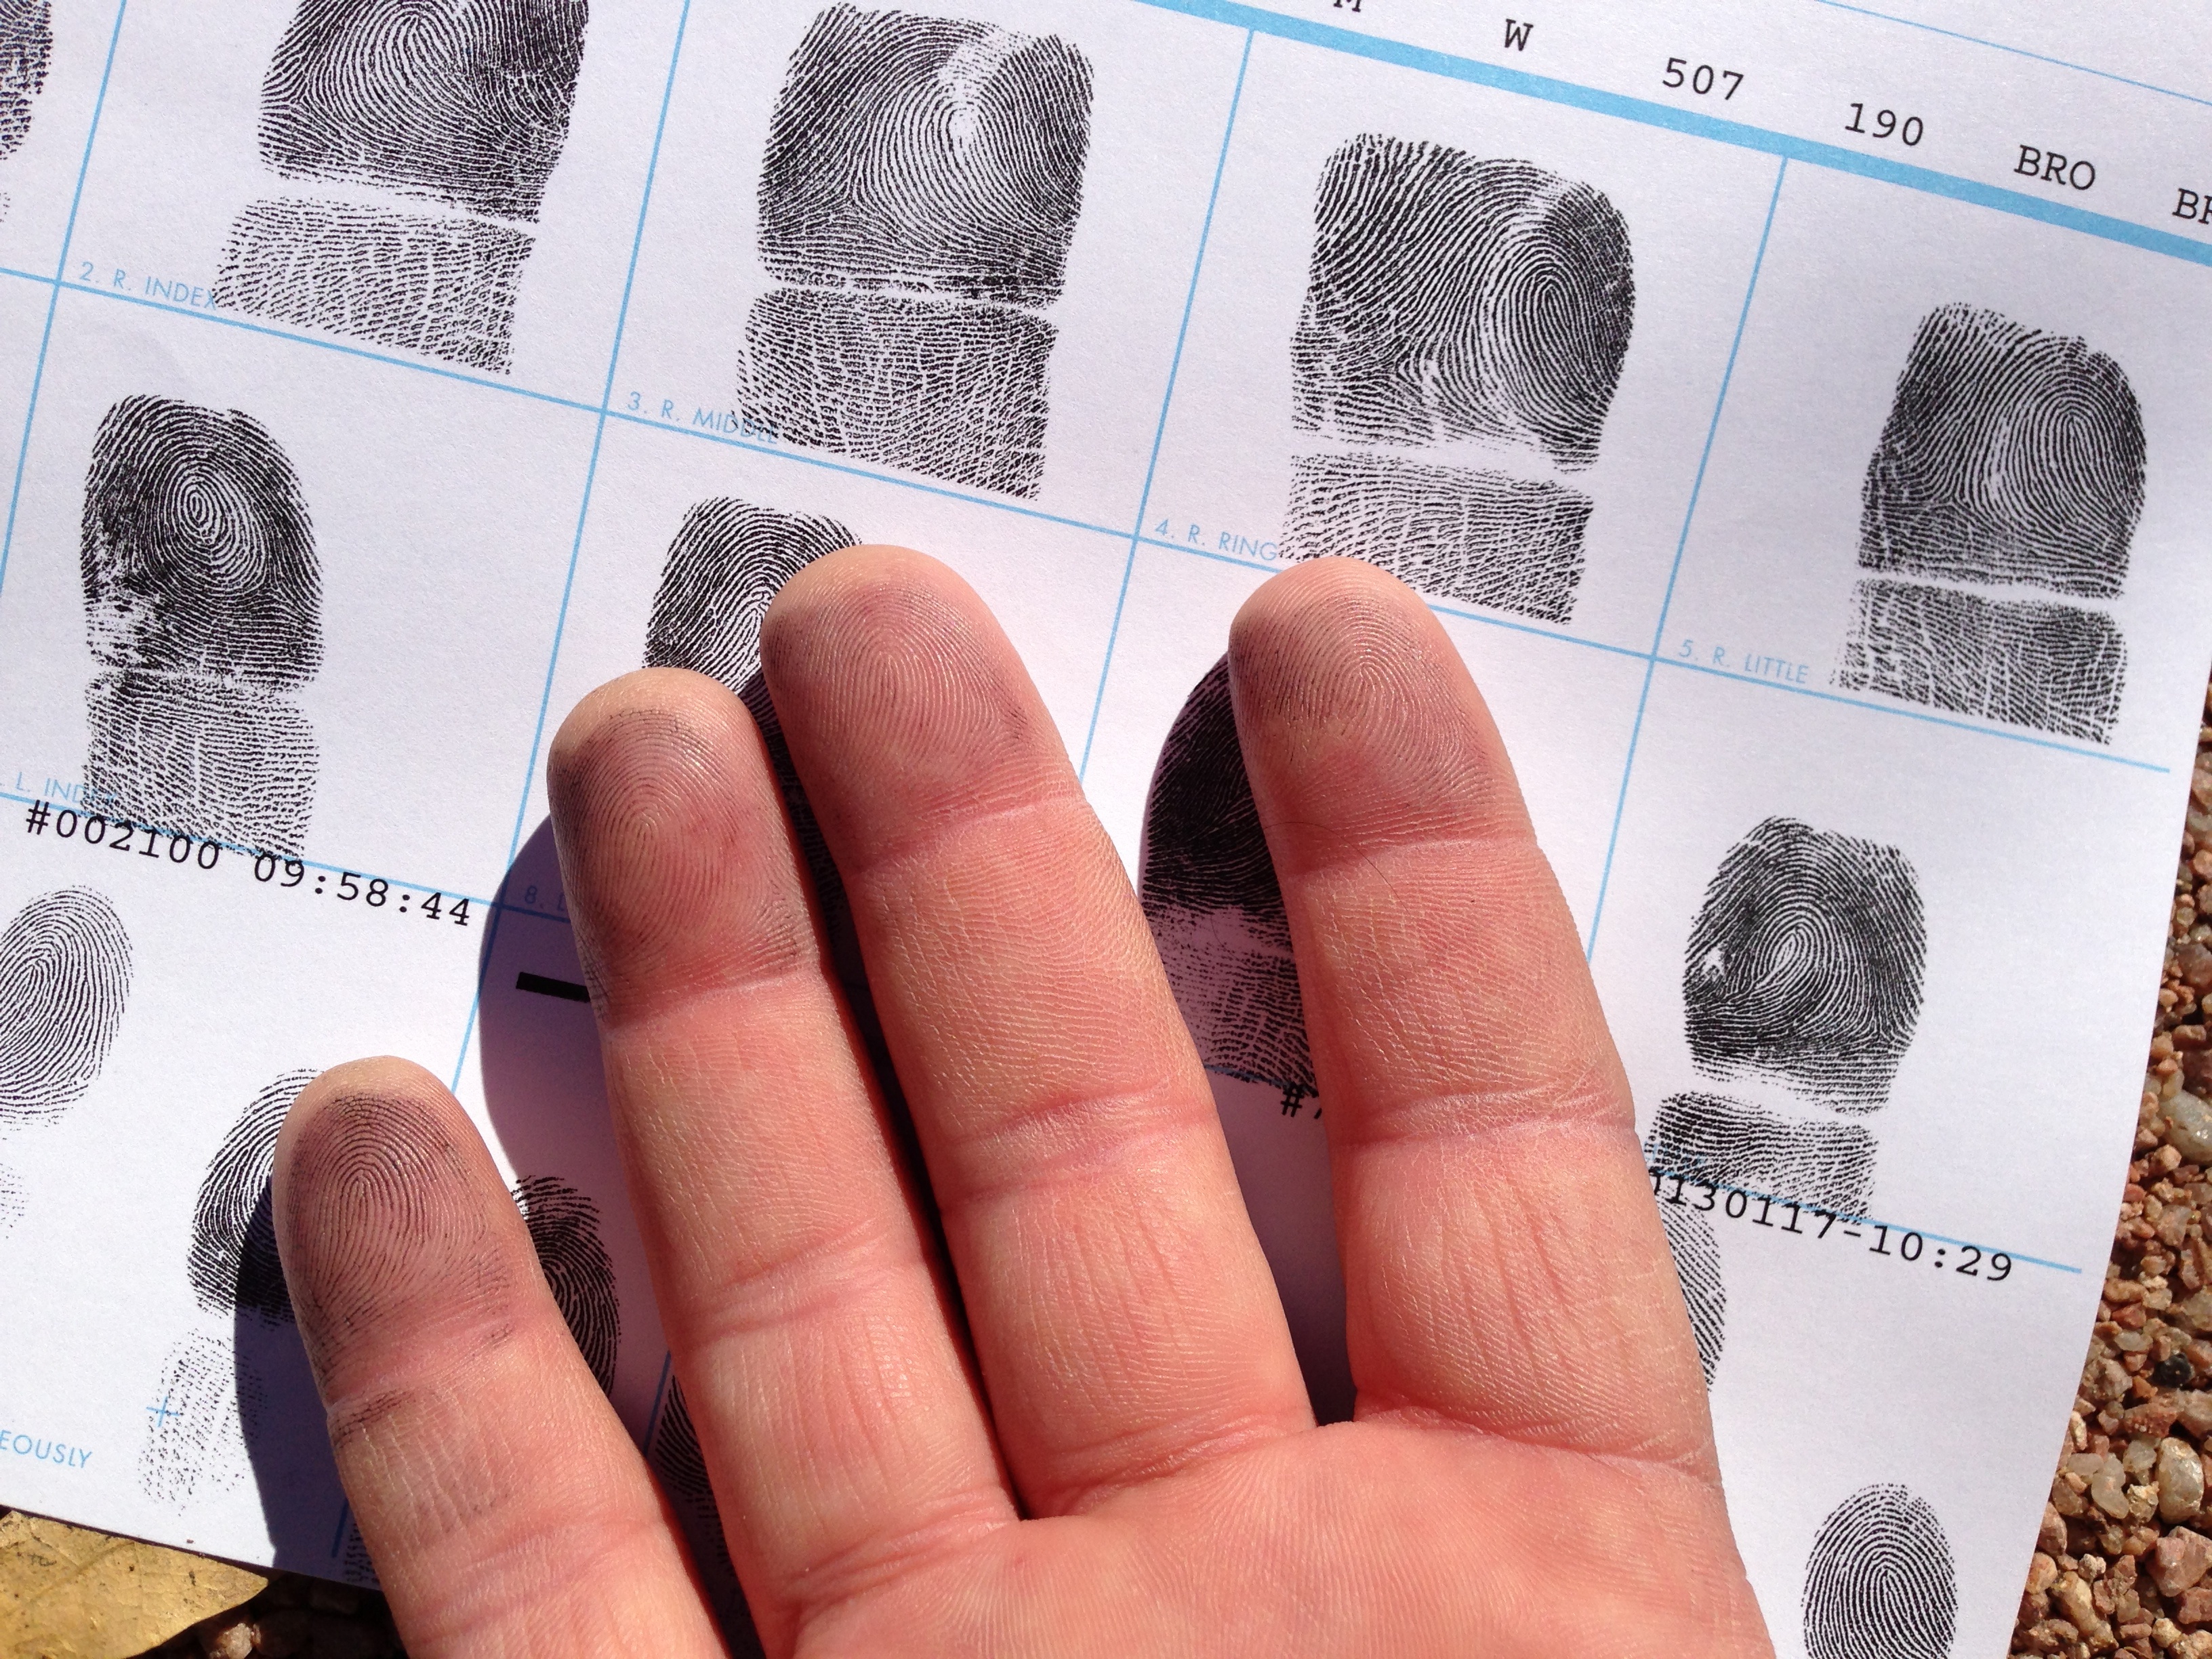
hand, pattern, finger, nail, art, drawing, design, fingerprint